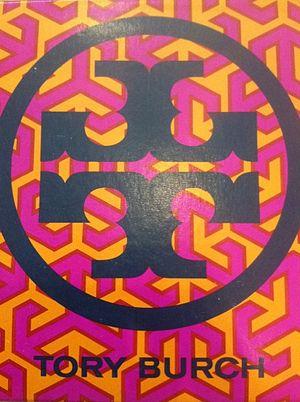
Tory Burch, née Tory Robinson est une styliste américaine née le 17 juin 1966 à Valley Forge aux États-Unis. Elle fonde en 2004 la marque de prêt-à-porter à son nom et rencontre le succès en moins d'une décennie. Elle devient rapidement une vedette de la mode dans son pays, une des personnalités qui comptent à New York et aussi une milliardaire.